Raglan Castle

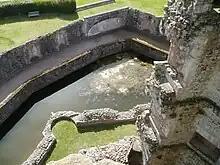
View from the top of the Great Tower, showing the thick walls, the remains of the apron wall and a turret, the moat, the moat walk and a space for a classical statue

The Pitched Stone Court forms the north-east corner of the castle, and provided a centre for the castle services and servants; it takes its name from the late-Tudor cobbling, or pitched stones. On the east side of the court is the former office wing, a 16th-century construction mostly destroyed during the siege of 1646. The castle kitchens and pantries are on the north side, containing two large fireplaces and storage facilities for food and supplies in their cellars. In the 1460s, the first floors to these buildings included chambers for the senior servants. The buttery in the north-west corner would have been used to store and serve beer and wine.